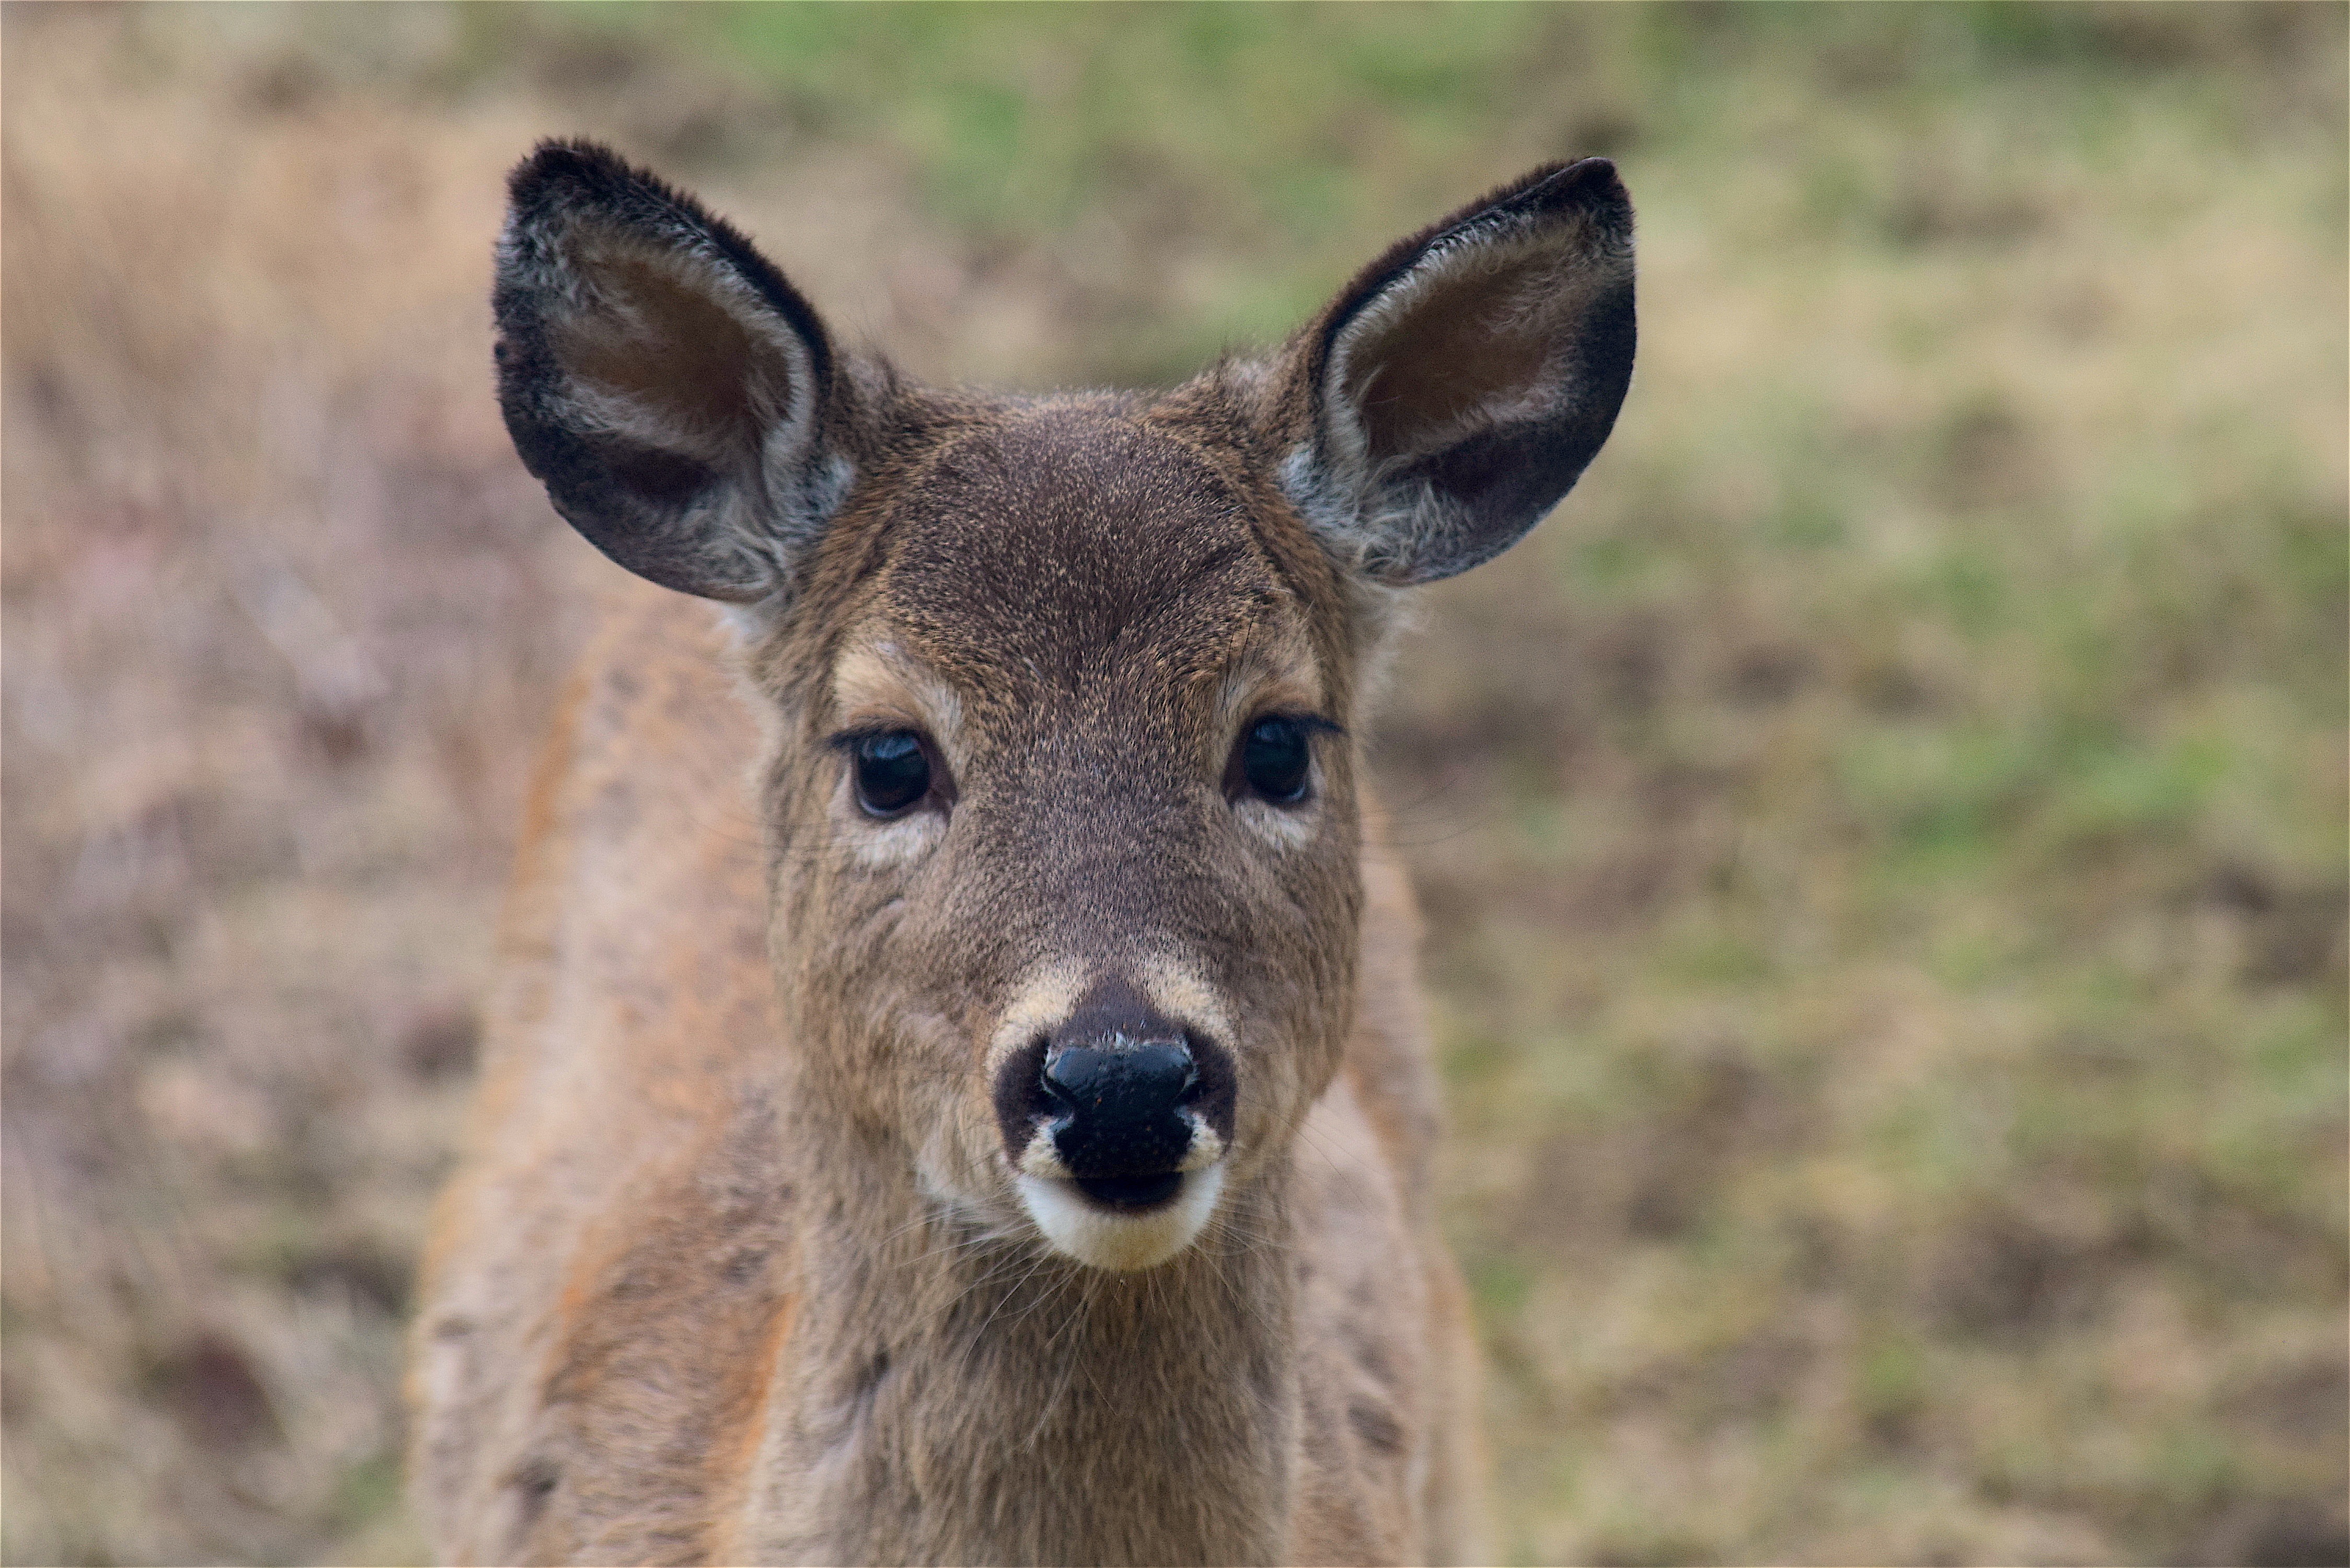
nature, animal, cute, wildlife, wild, deer, portrait, natural, mammal, fauna, face, vertebrate, safari, white tailed deer, musk deer